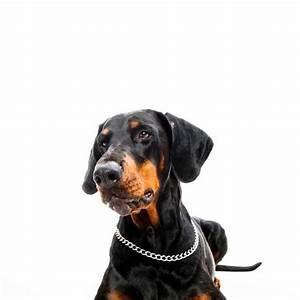
dog